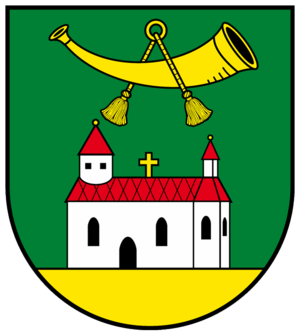
Belgern-Schildau est une ville de Saxe, située dans l'arrondissement de Saxe-du-Nord, créée avec effet au 1ᵉʳ janvier 2013 par la fusion de la ville de Belgern avec la ville limitrophe de Schildau.